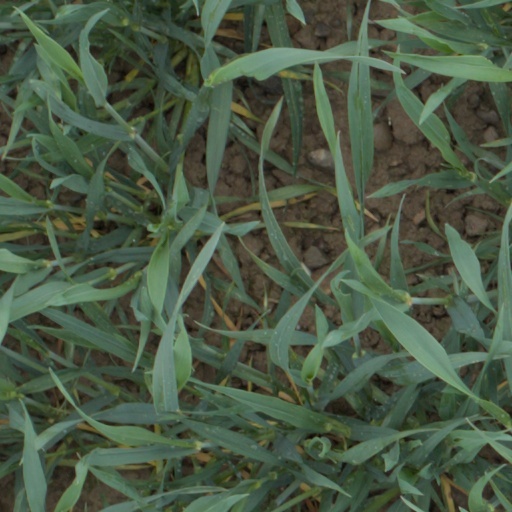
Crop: wheat